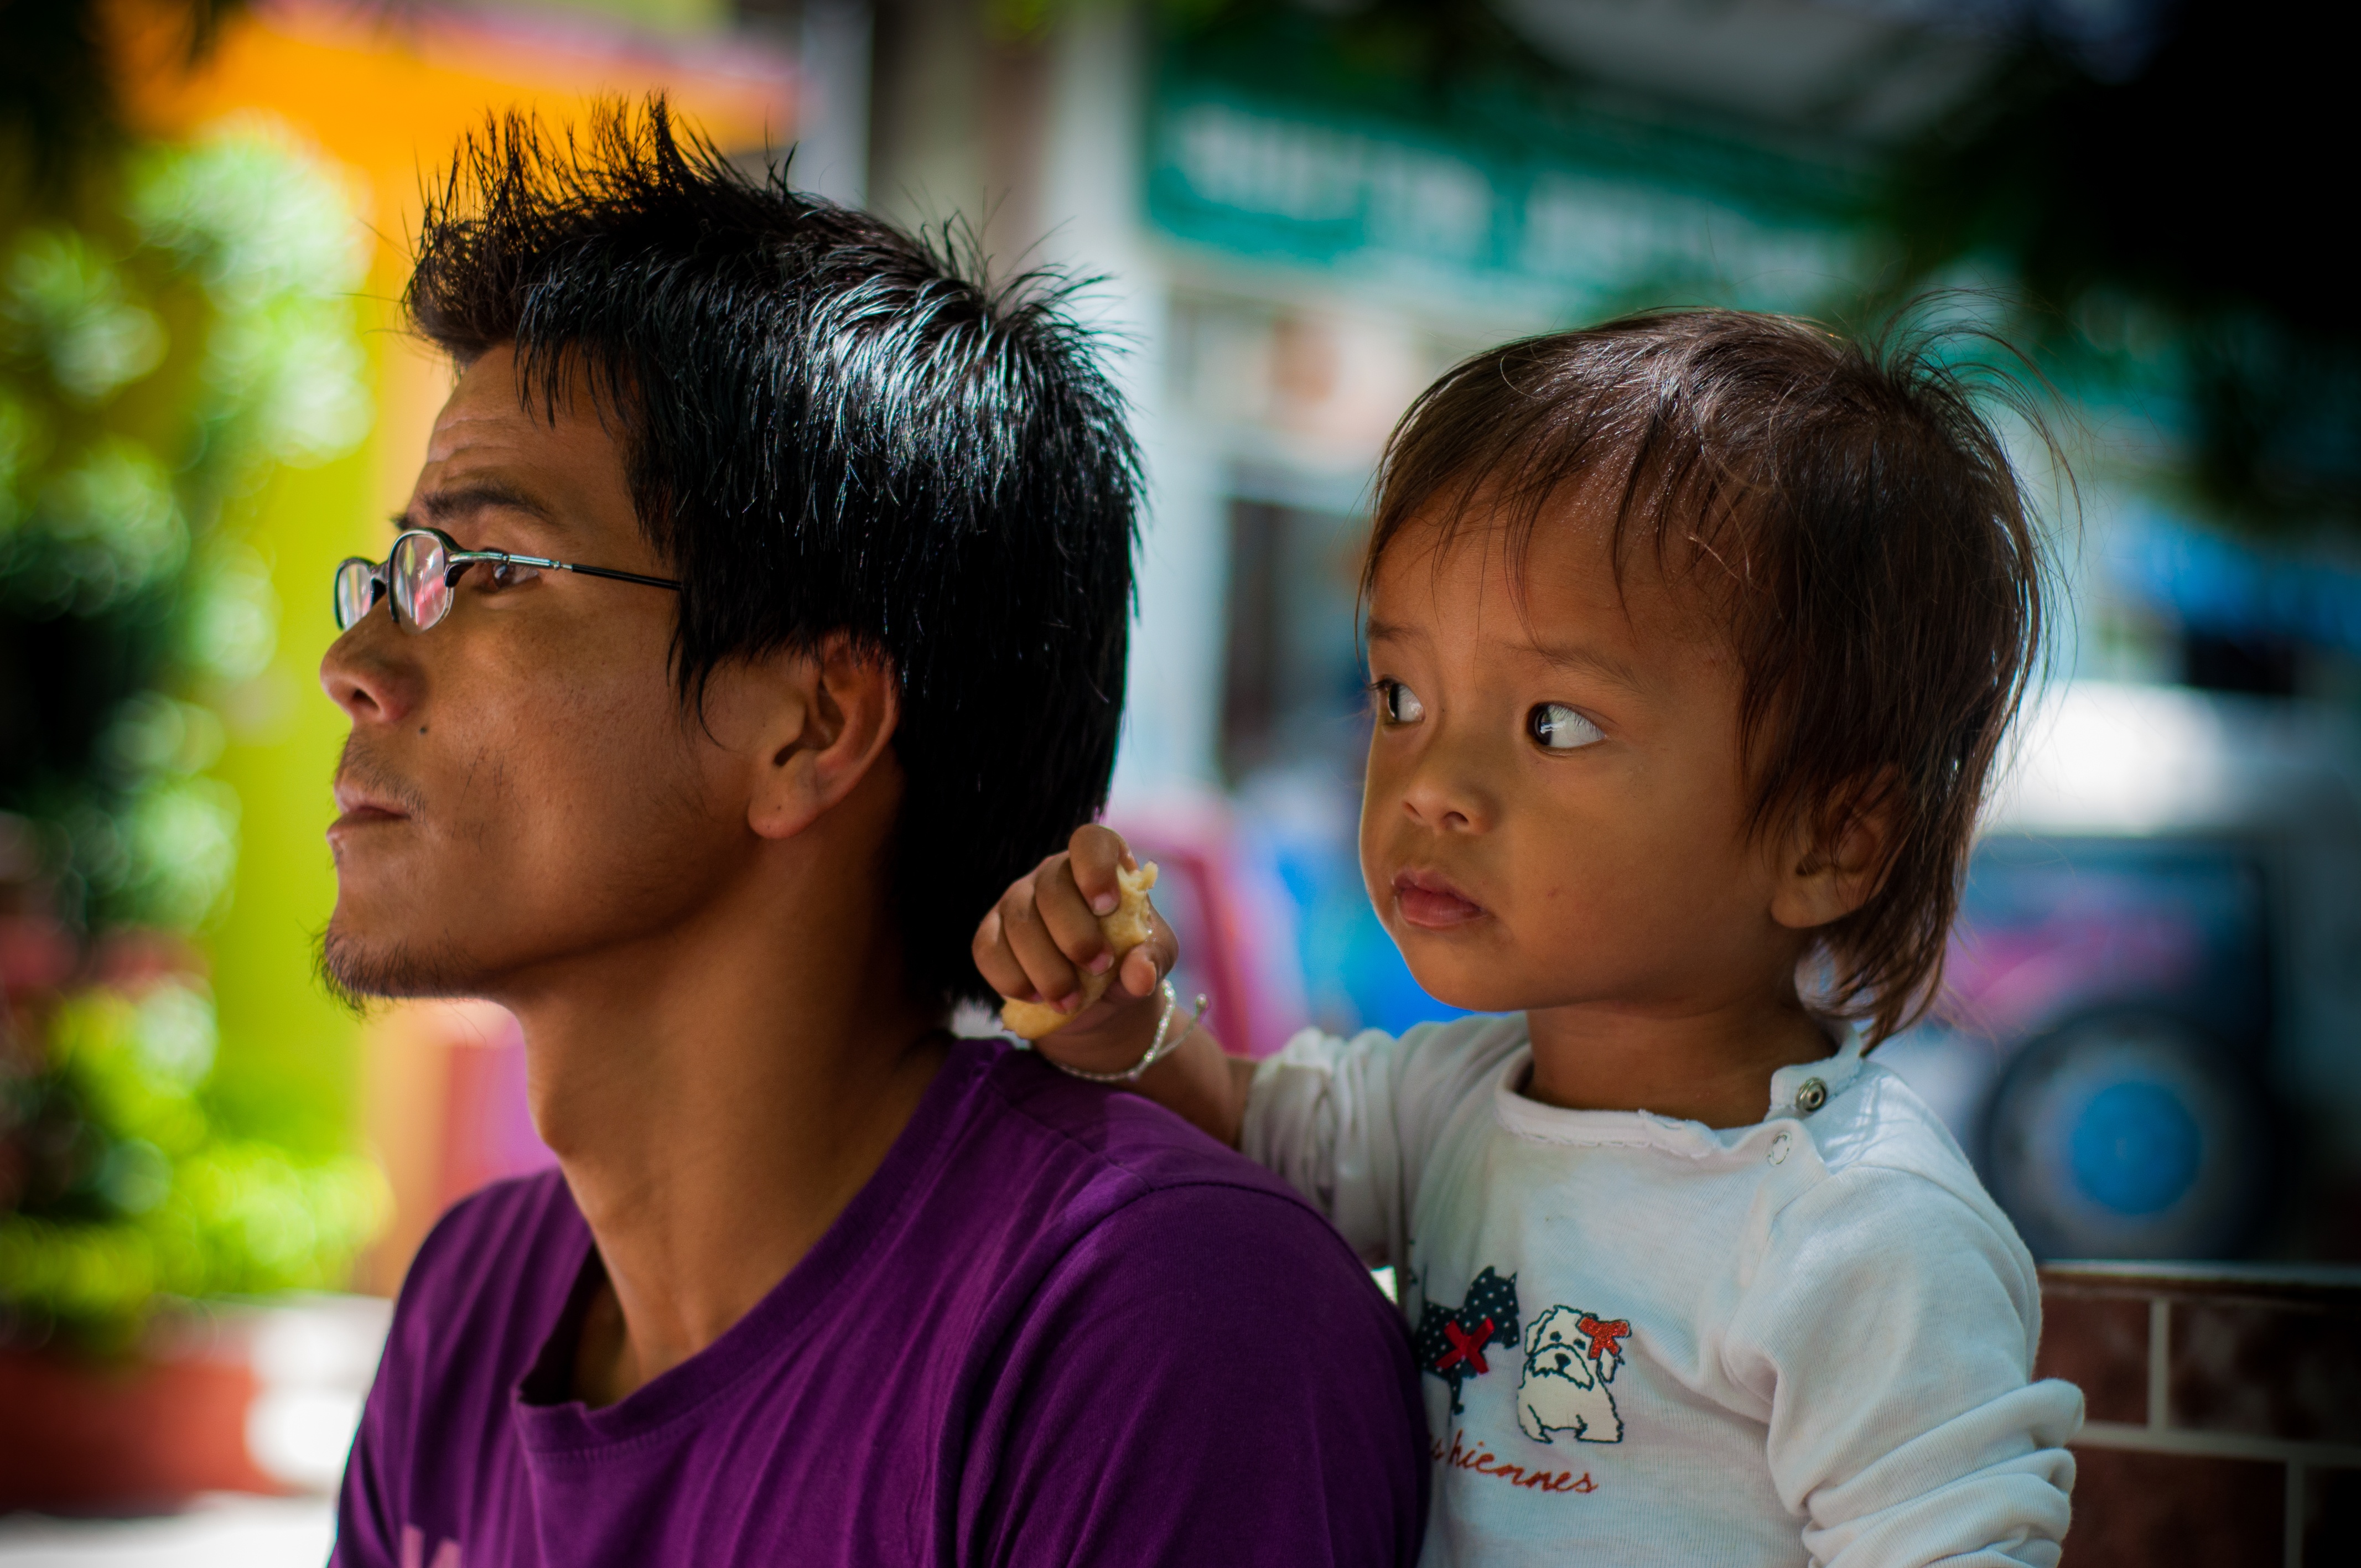
man, person, people, boy, kid, male, color, father, child, together, facial expression, childhood, smile, son, father and son, outdoors, family, fun, temple, toddler, hope, day, father and child, togetherness, emotion, parents and children, interaction, fathers day, happy fathers day